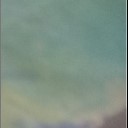
Label: Leaf_rust